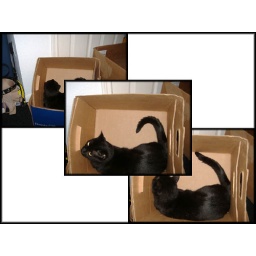
cat in a box